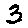
Label: 3